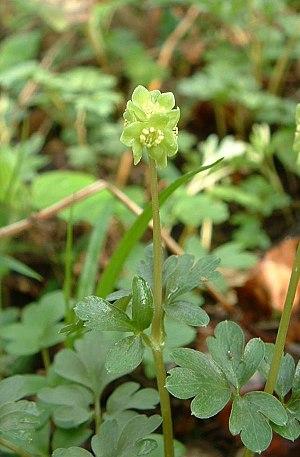
Adoxa moschatellina, la Moscatelline, l’Adoxe musquée ou la Muscatelle, est une plante herbacée vivace de la famille des Adoxacées.